Women's suffrage in states of the United States

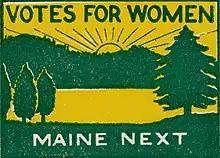
Votes for Women – Maine Next 1917 Stamp

Arizona's early women's rights advocates were members of the WCTU. Both Josephine Brawley Hughes and Frances Willard toured the state to recruit members in the mid 1880s. The WCTU was successful at influencing the passage of several women's rights measures in the legislature. During the 1891 constitutional convention for Arizona, women's suffrage was nearly added to the new constitution, but failed by three votes. After the convention, Hughes and Mrs. E. D. Garlick formed the Arizona Suffrage Association. A bill to allow women to vote in school board elections passed in 1897. Women's suffrage bills went to the territorial legislature in 1899 and in 1901, but did not pass. After 1905, the women's suffrage movement stalled in Arizona for several years.